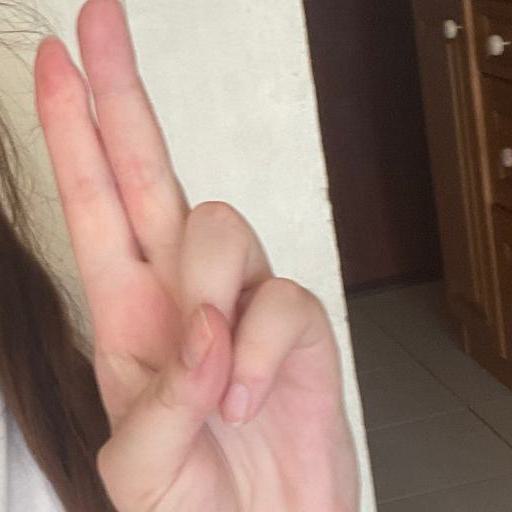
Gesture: two_up